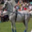
Label: horse